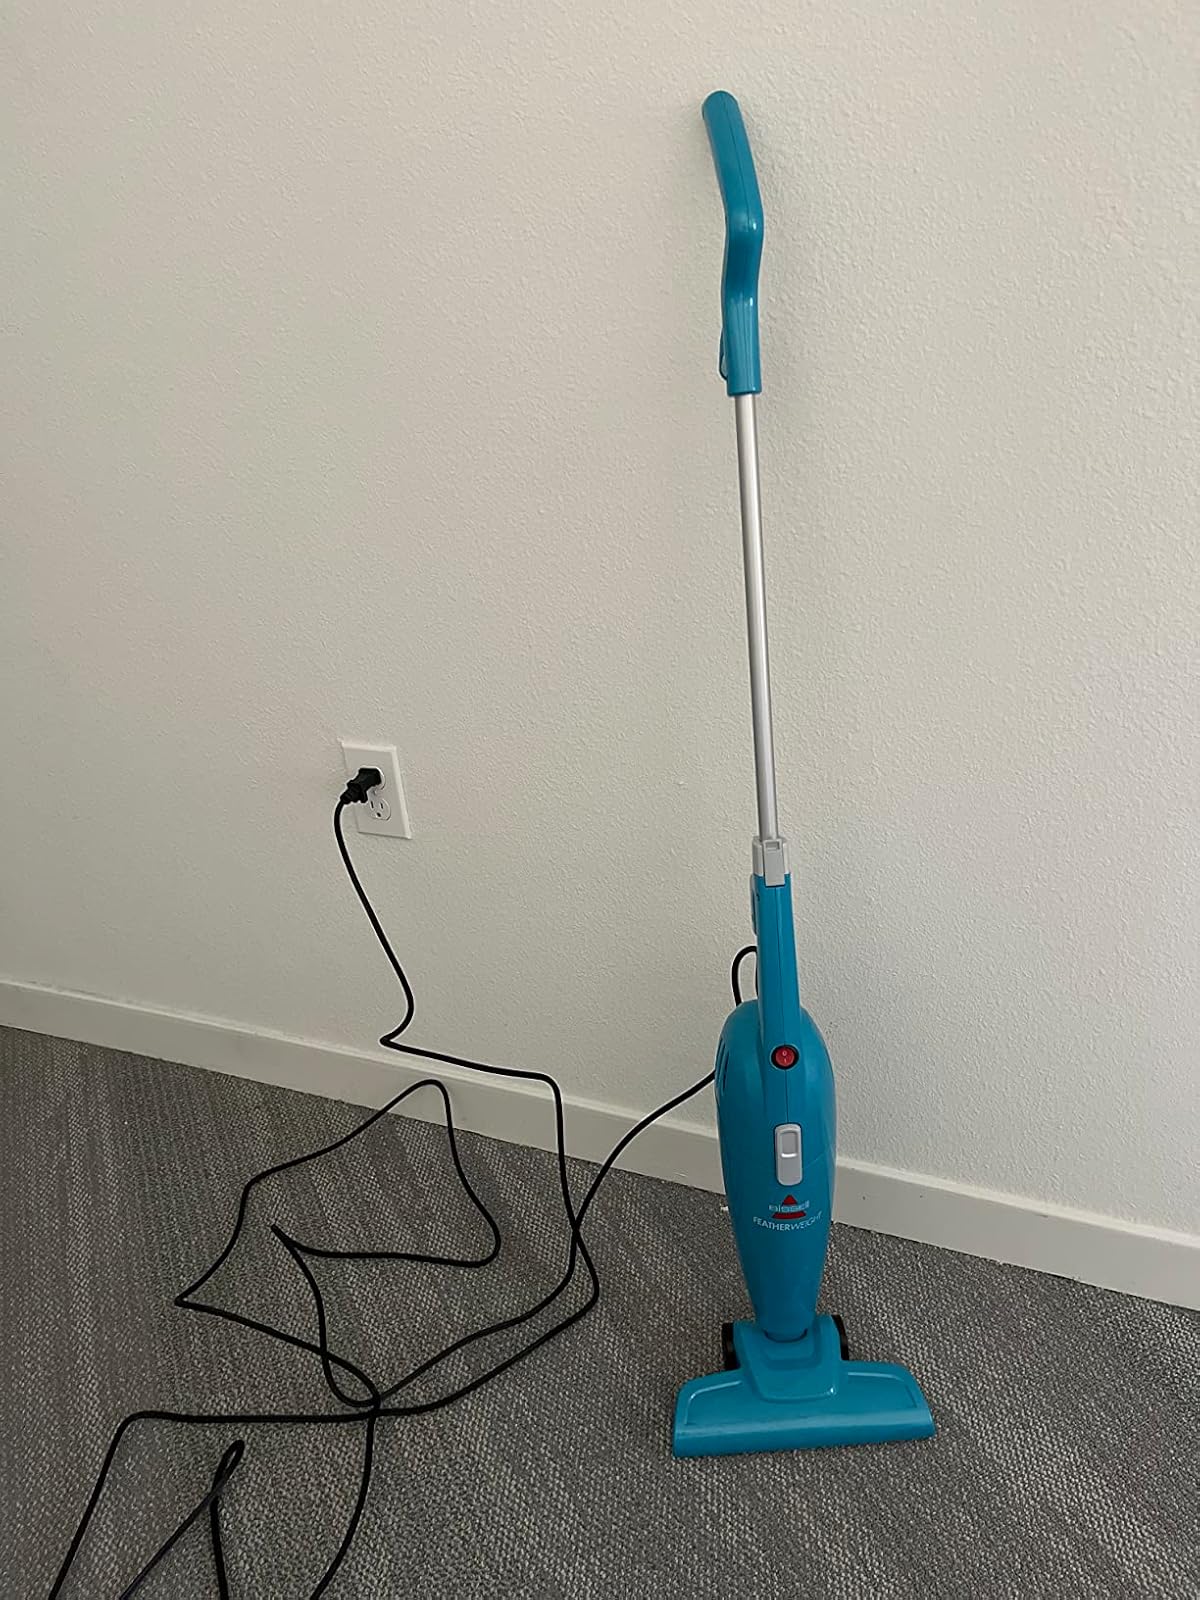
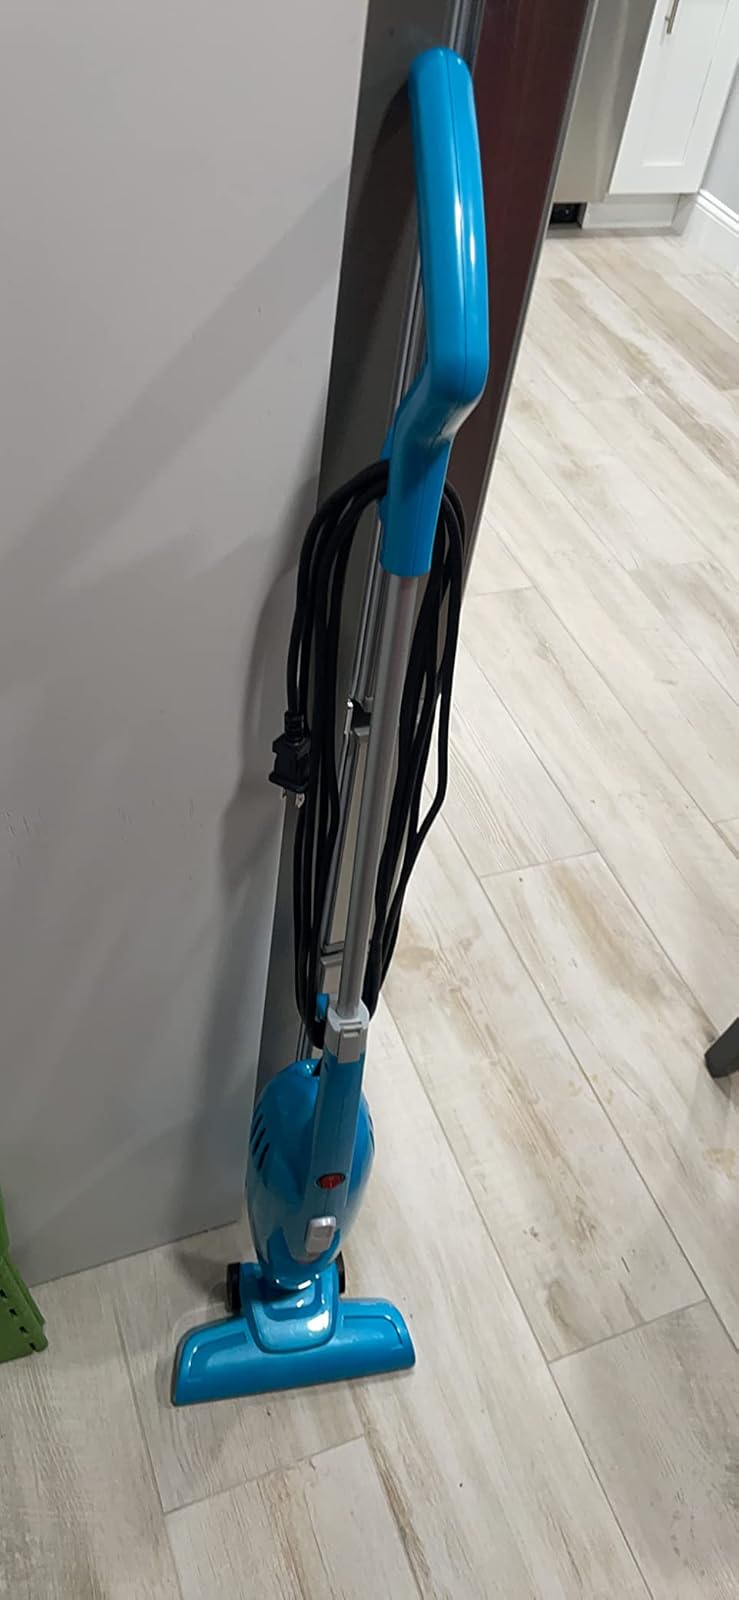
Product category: items_vacuum
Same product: yes